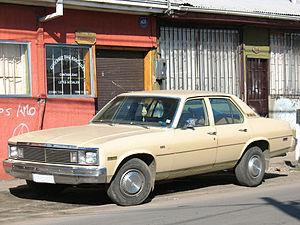
La Chevrolet Chevy II / Nova est une automobile fabriquée par Chevrolet et produite sur cinq générations de 1962 à 1979 puis de 1985 à 1988. La version Nova fut le meilleur modèle dans la gamme Chevy II jusqu'en 1968. La dénomination Chevy II fut abandonnée par la suite, Nova devenant la seule en 1969 avec la troisième génération. Construite sur la plate-forme X-body, la Nova fut remplacée par la Chevrolet Citation en 1979. Le nom Nova est revenu en 1985 jusqu'en 1988 désignant un modèle à traction avant basé sur la Toyota Sprinter.